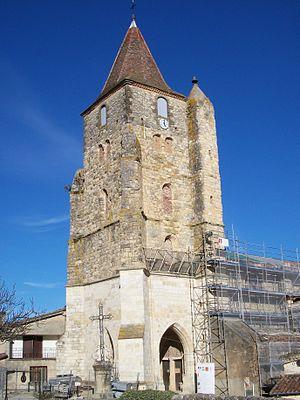
Église de Lavardens (Gers, France)
La liste des églises du Gers recense de manière exhaustive les églises situées dans le département français du Gers.
Le château de Lavardens est un château construit au XVIIᵉ siècle, sur l’emplacement d’une ancienne forteresse médiévale établie au point culminant de la commune de Lavardens.
Lavardens est une commune française située dans le département du Gers, en région Occitanie.